Robert Drysdale

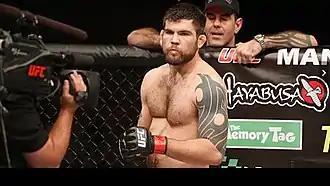
UFC 2013

Drysdale was expected to make his promotional debut against Ednaldo Oliveira on August 3, 2013 at UFC 163. However, Drysdale pulled out of the bout in mid-July citing a lingering staph infection.